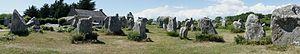
Alignement de Kermario
Les alignements de Carnac forment un site d'alignements mégalithiques exceptionnel situé sur les communes de Carnac et de La Trinité-sur-Mer dans le département du Morbihan en Bretagne et constitué d'alignements de menhirs, de dolmens et d'allées couvertes et réparti sur plus de quatre kilomètres. Les alignements de Carnac sont les ensembles mégalithiques les plus célèbres et les plus impressionnants de cette période avec près de 4 000 pierres levées vers 4500 ans avant notre ère.